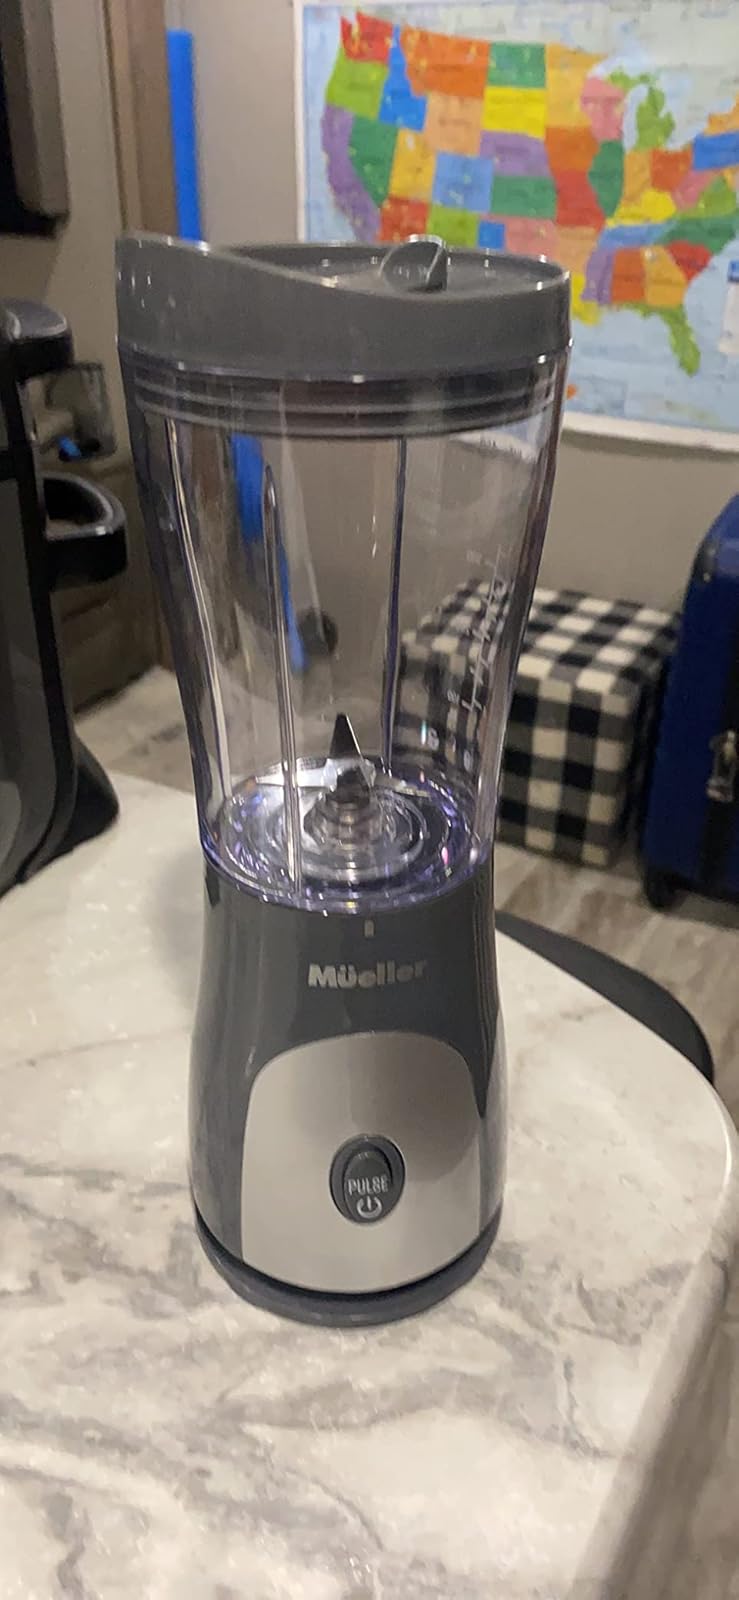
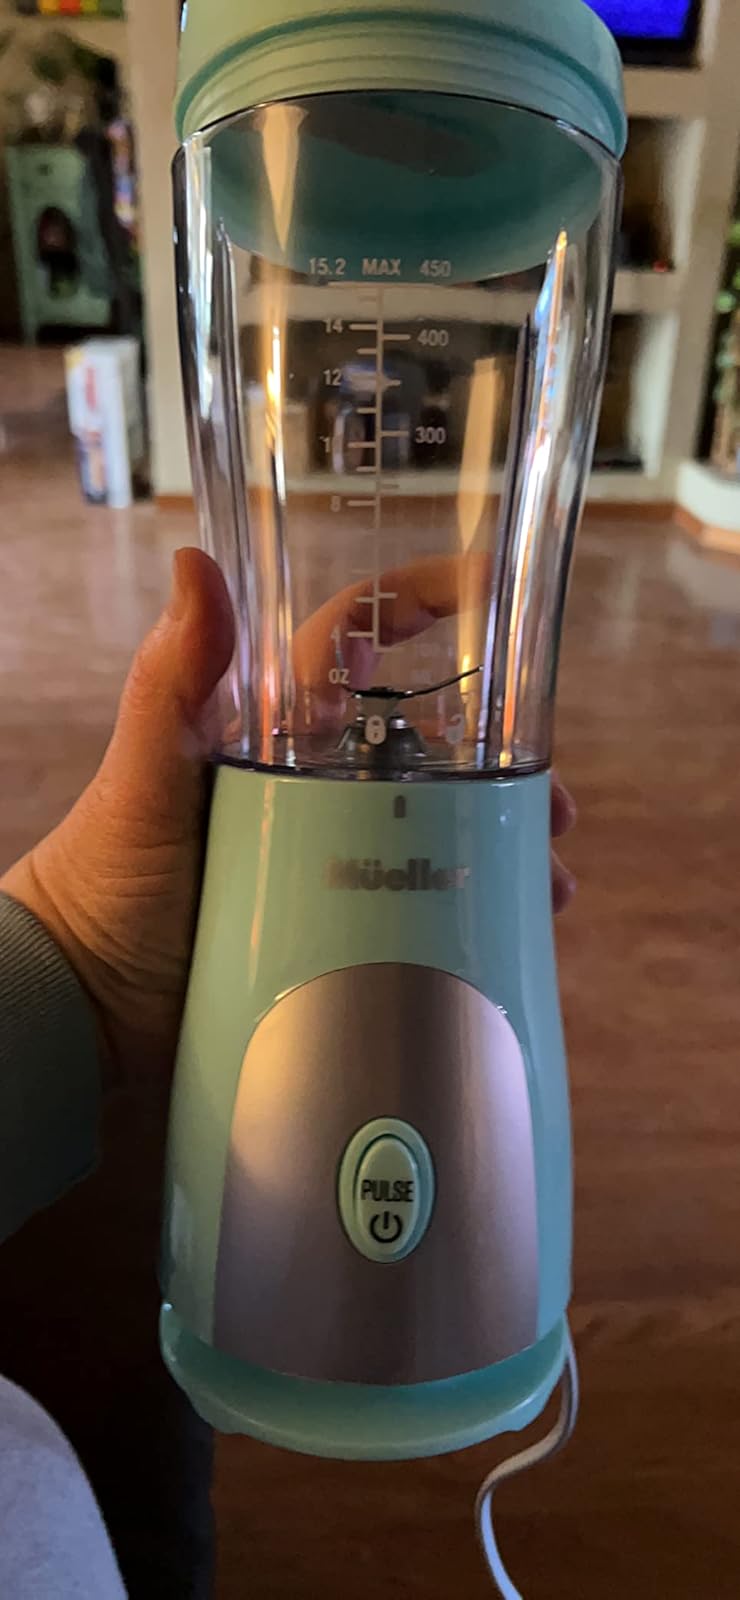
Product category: items_blender
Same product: no